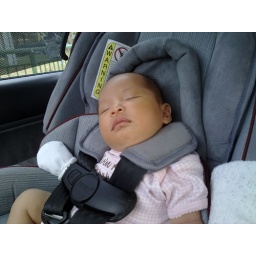
Nicole in her new car seat